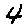
Label: 4